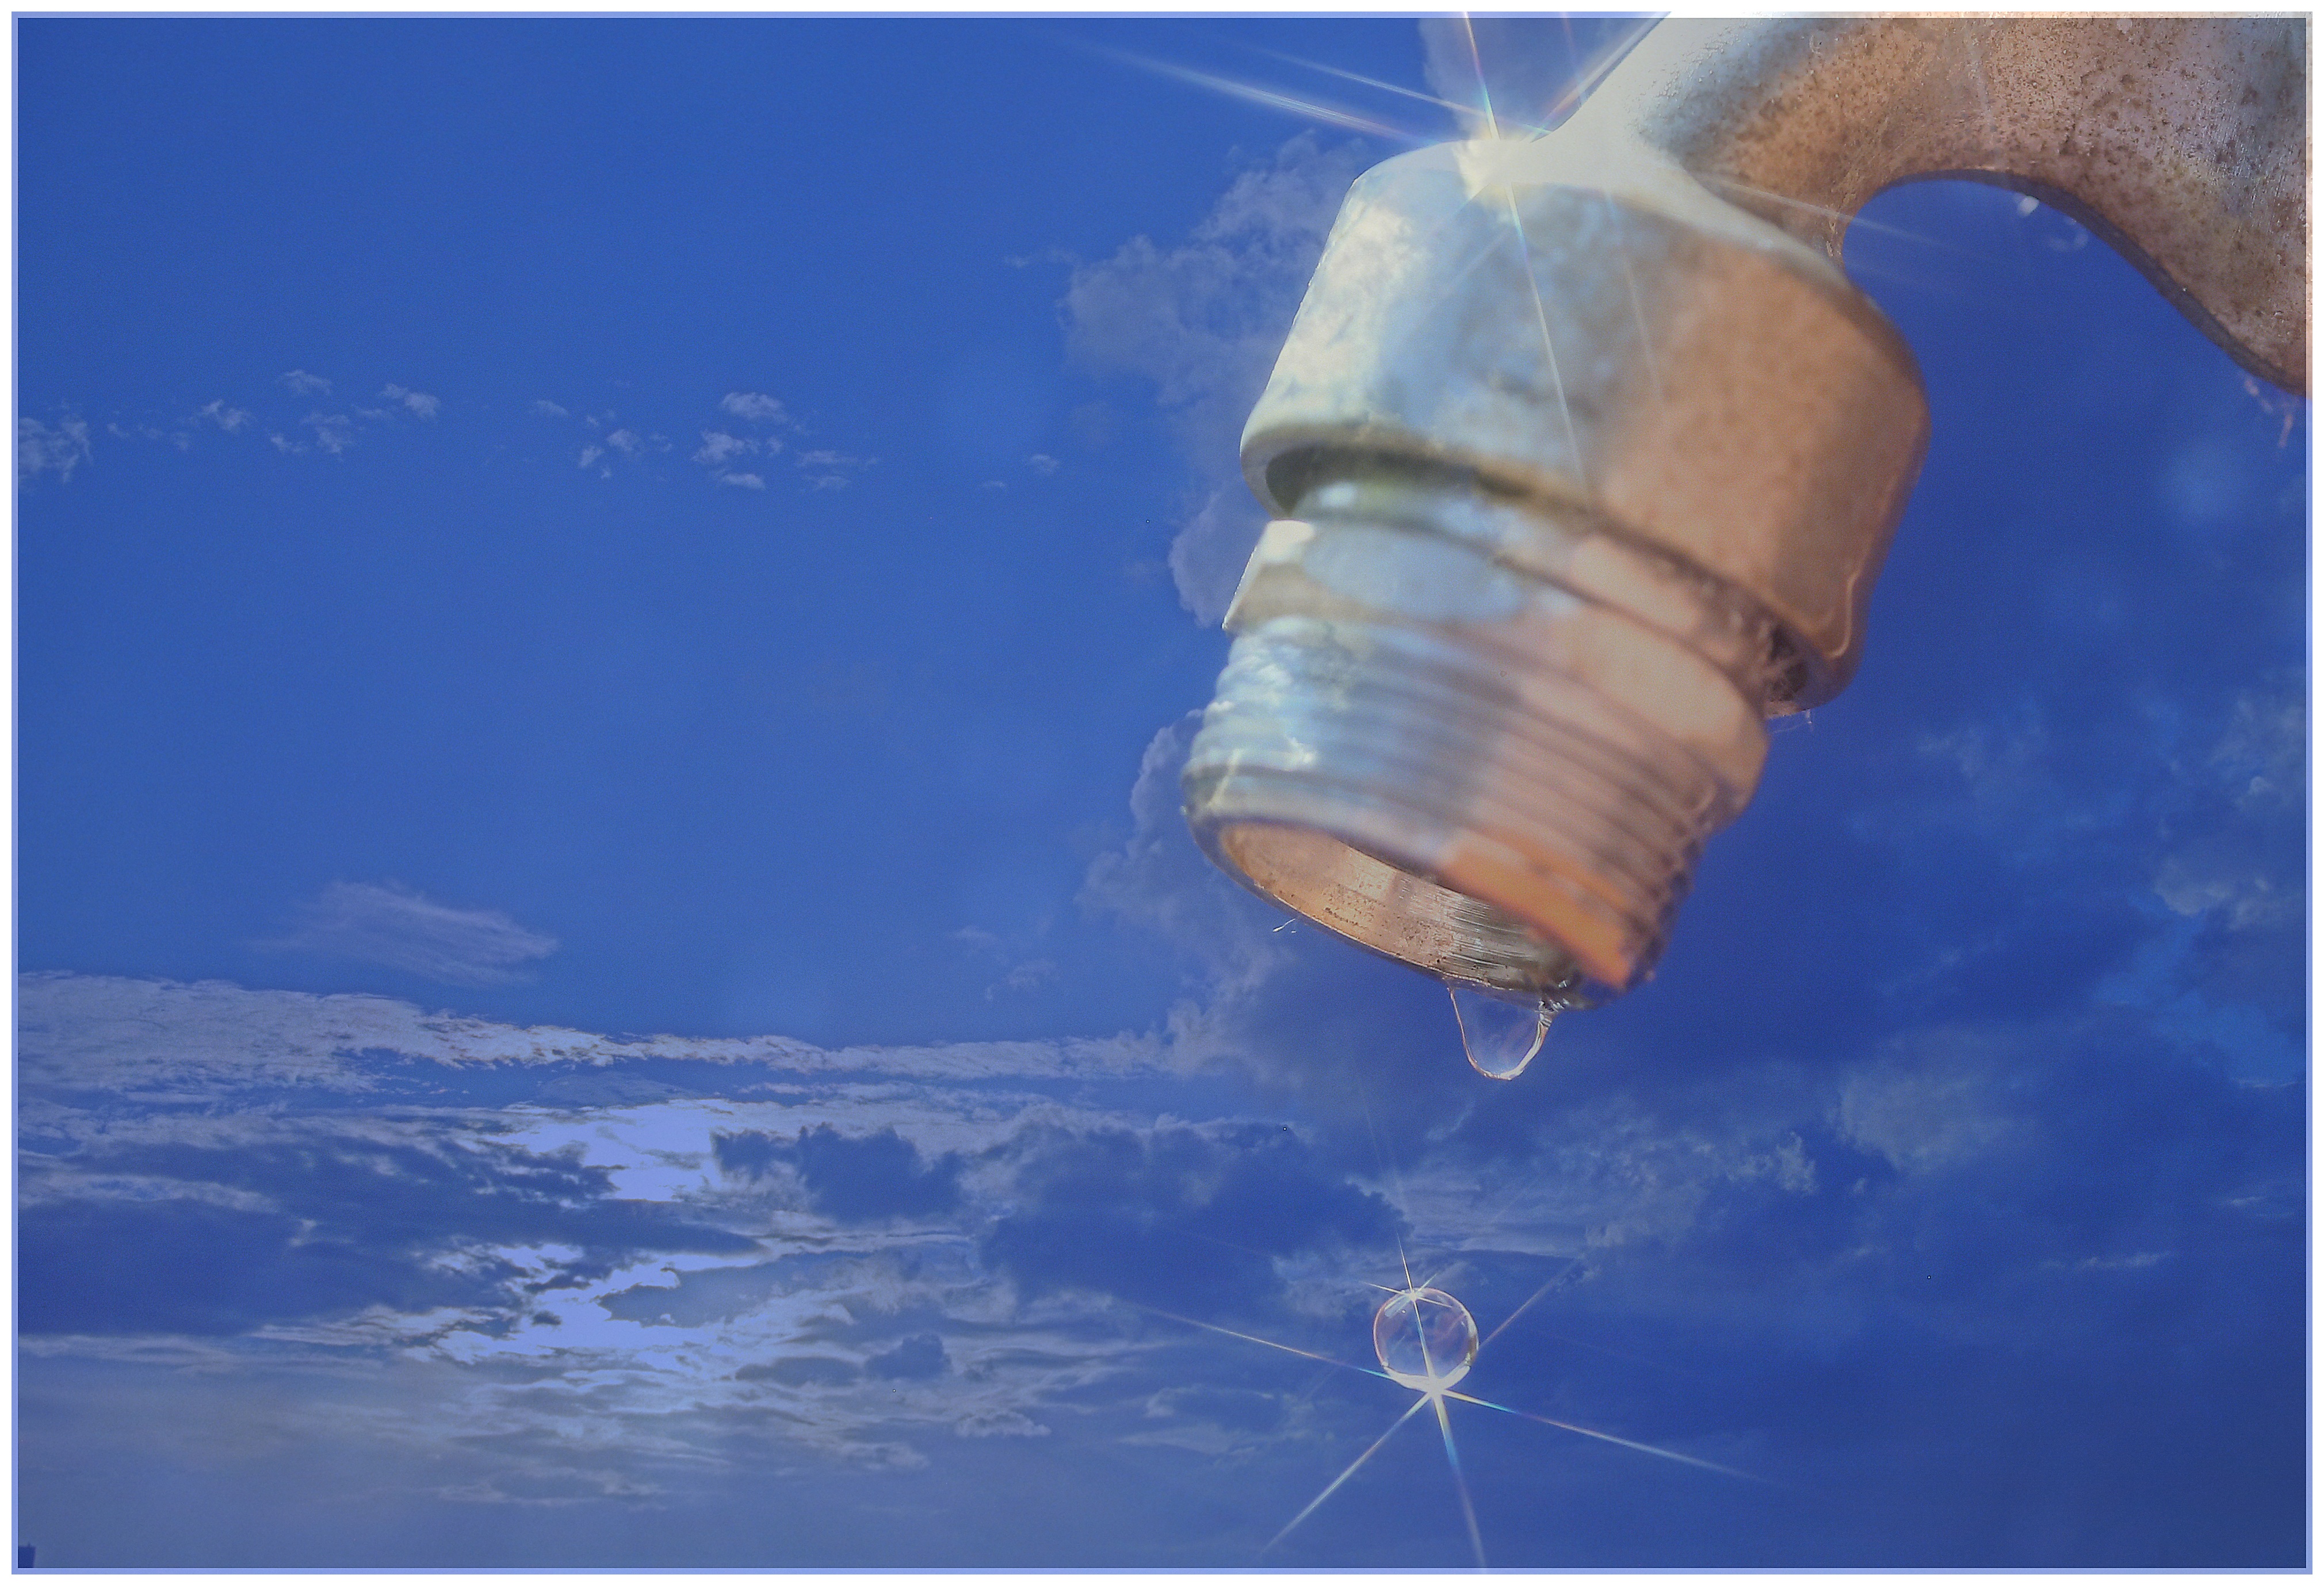
water, wing, vehicle, macro, biology, close, drip, drop of water, atmosphere of earth, drops reflex